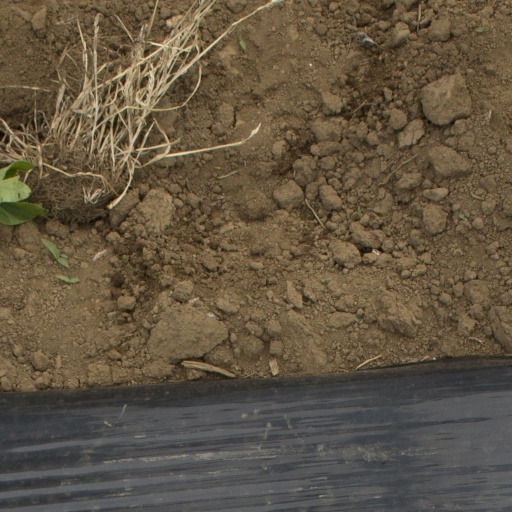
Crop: Jerusalem artichoke